Eric Wall

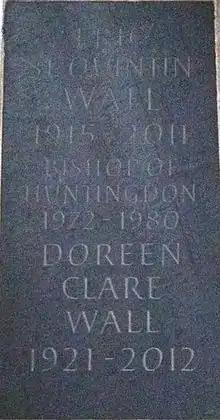
Memorial to Wall in Ely Cathedral

Eric St Quintin Wall (19 April 1915 – 11 April 2011) was the second Bishop of Huntingdon from 1972 to 1980 and from then on an Assistant Bishop within the Diocese of Gloucester. The son of a clergyman – Sydney Herbert Wall —, he was born on 19 April 1915 and educated at Clifton College and Brasenose College, Oxford. Ordained in 1939 he began his ecclesiastical career with a curacy in Boston, Lincolnshire after which he was a World War II chaplain in the RAFVR. When peace returned he held incumbencies at Malmesbury, Cricklade and then finally (before his appointment to the episcopate) at Westbury Park, Bristol.